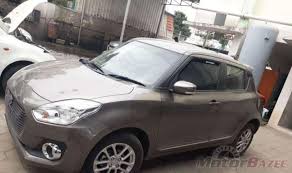
Label: noambulance